List of Western United FC (women) players

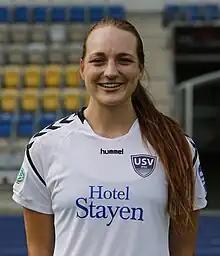
Hannah Keane is currently the top goalscorer for Western United (A-League Women) scoring 24 goals in total.

Western United Football Club (A-League Women), an association football club based in Truganina, Melbourne, was founded in 2022 after a successful bid to enter the A-League Women for the 2022–23 season. The club's first team has competed in the A-League Women, and all players who have played at least one match are listed below.